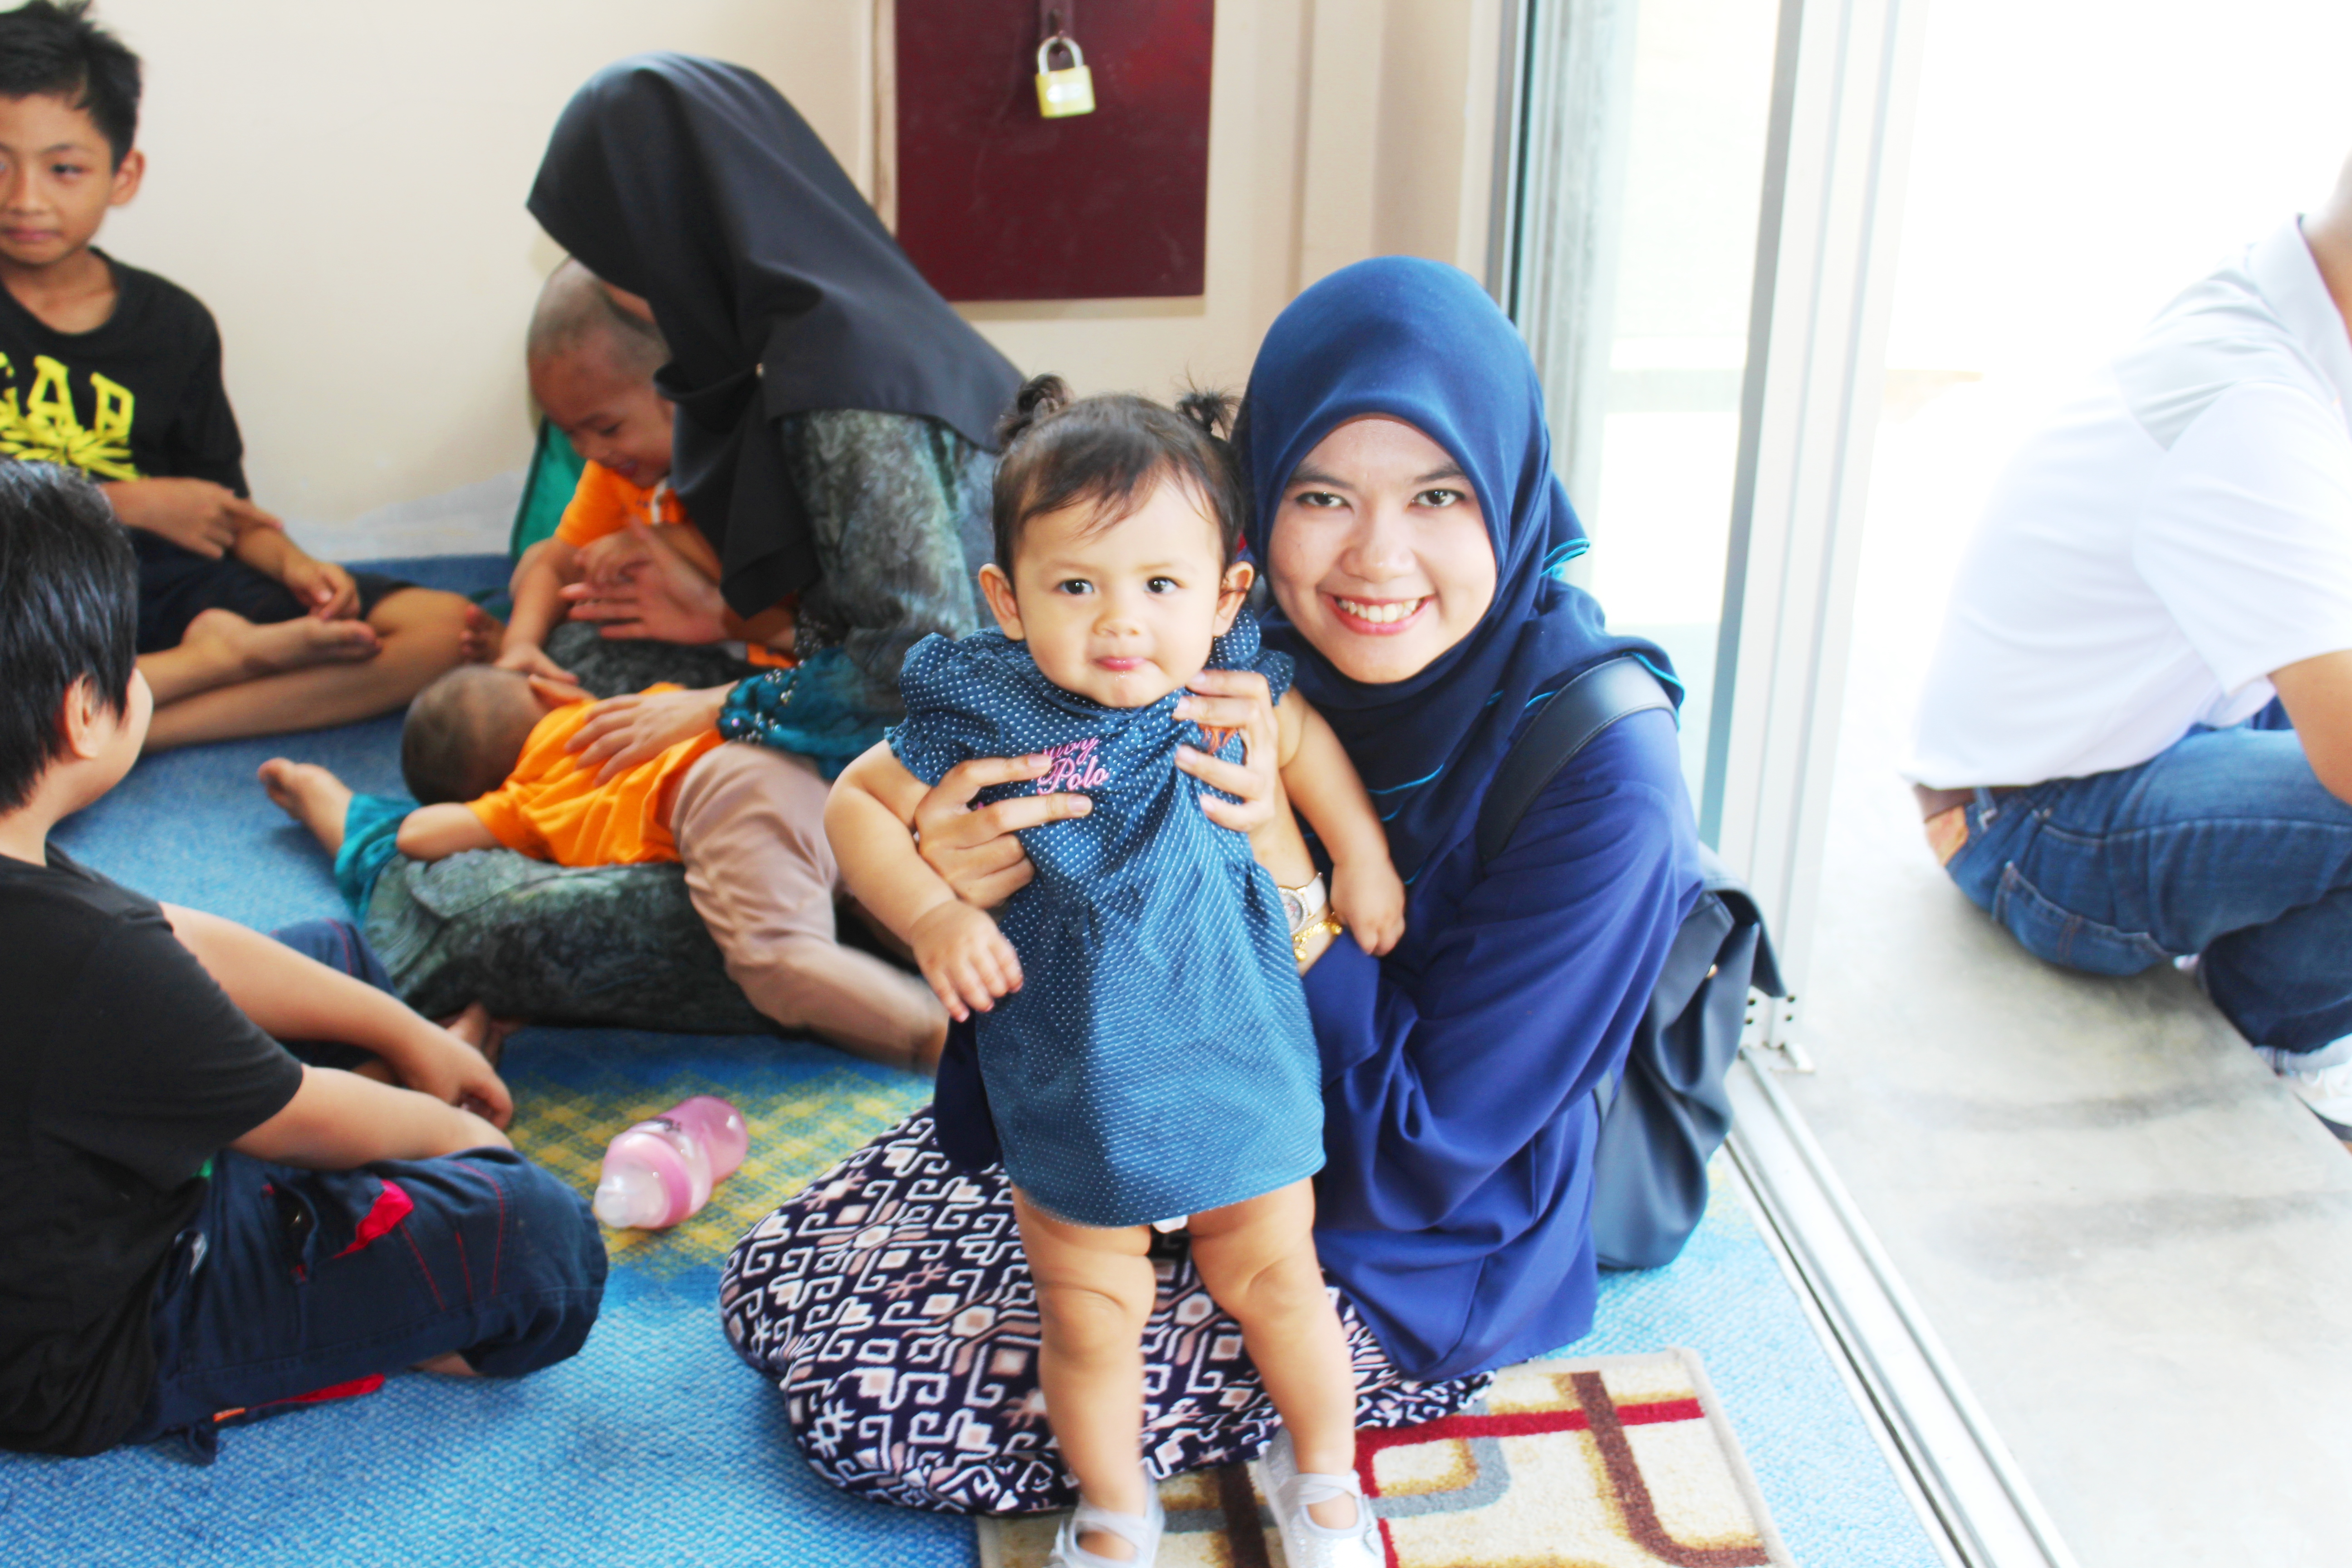
children, mother, happiness, sibling, wedding, cute, people, day, child, fun, product, toddler, recreation, play, girl